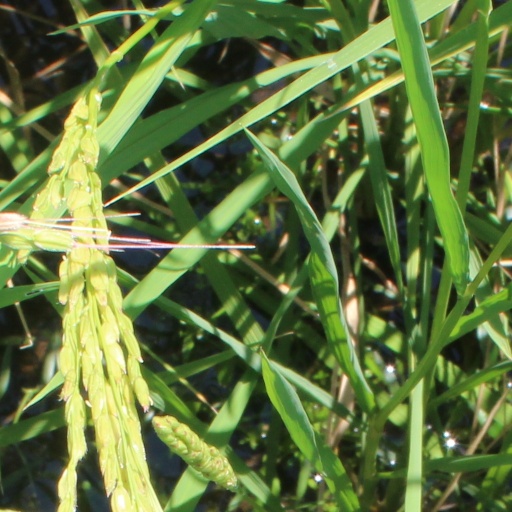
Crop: rice